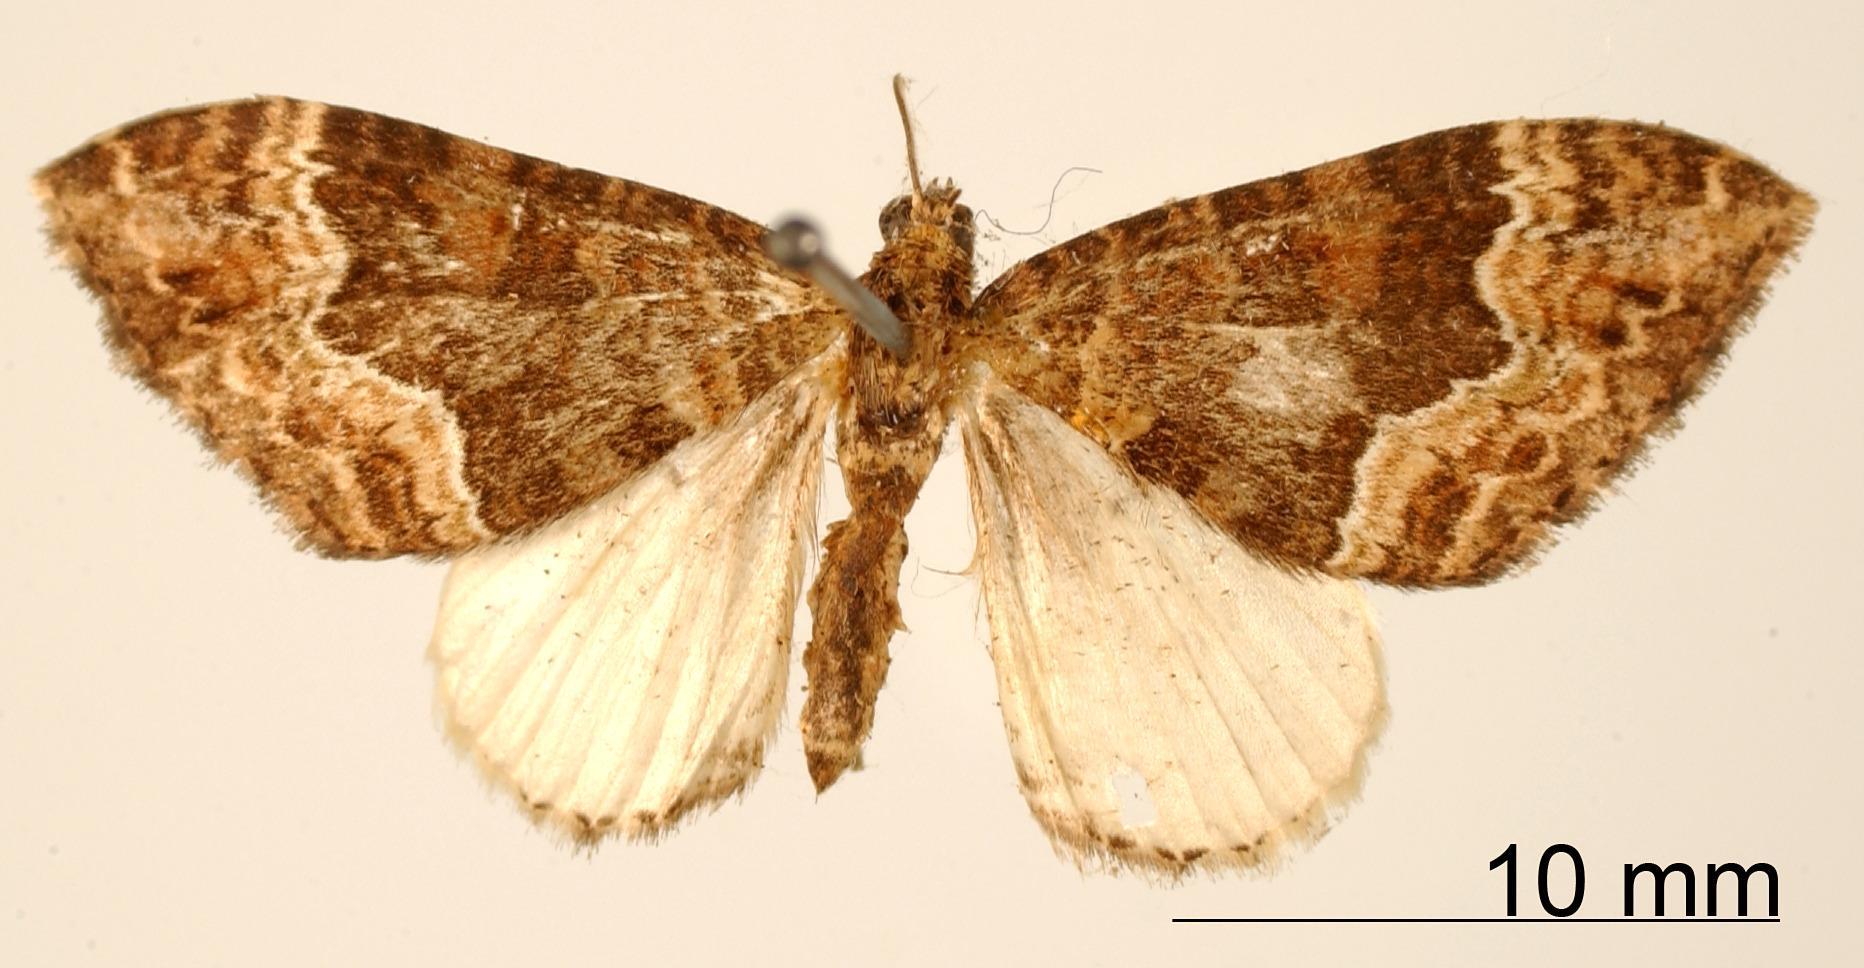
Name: Hammaptera subvinosa
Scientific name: Hammaptera subvinosa Dognin, 1906
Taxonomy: Animalia, Arthropoda, Insecta, Lepidoptera, Geometridae, Larentiinae
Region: [Not Stated]
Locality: [Not Stated], Tucumán, Argentina
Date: [Not Stated]